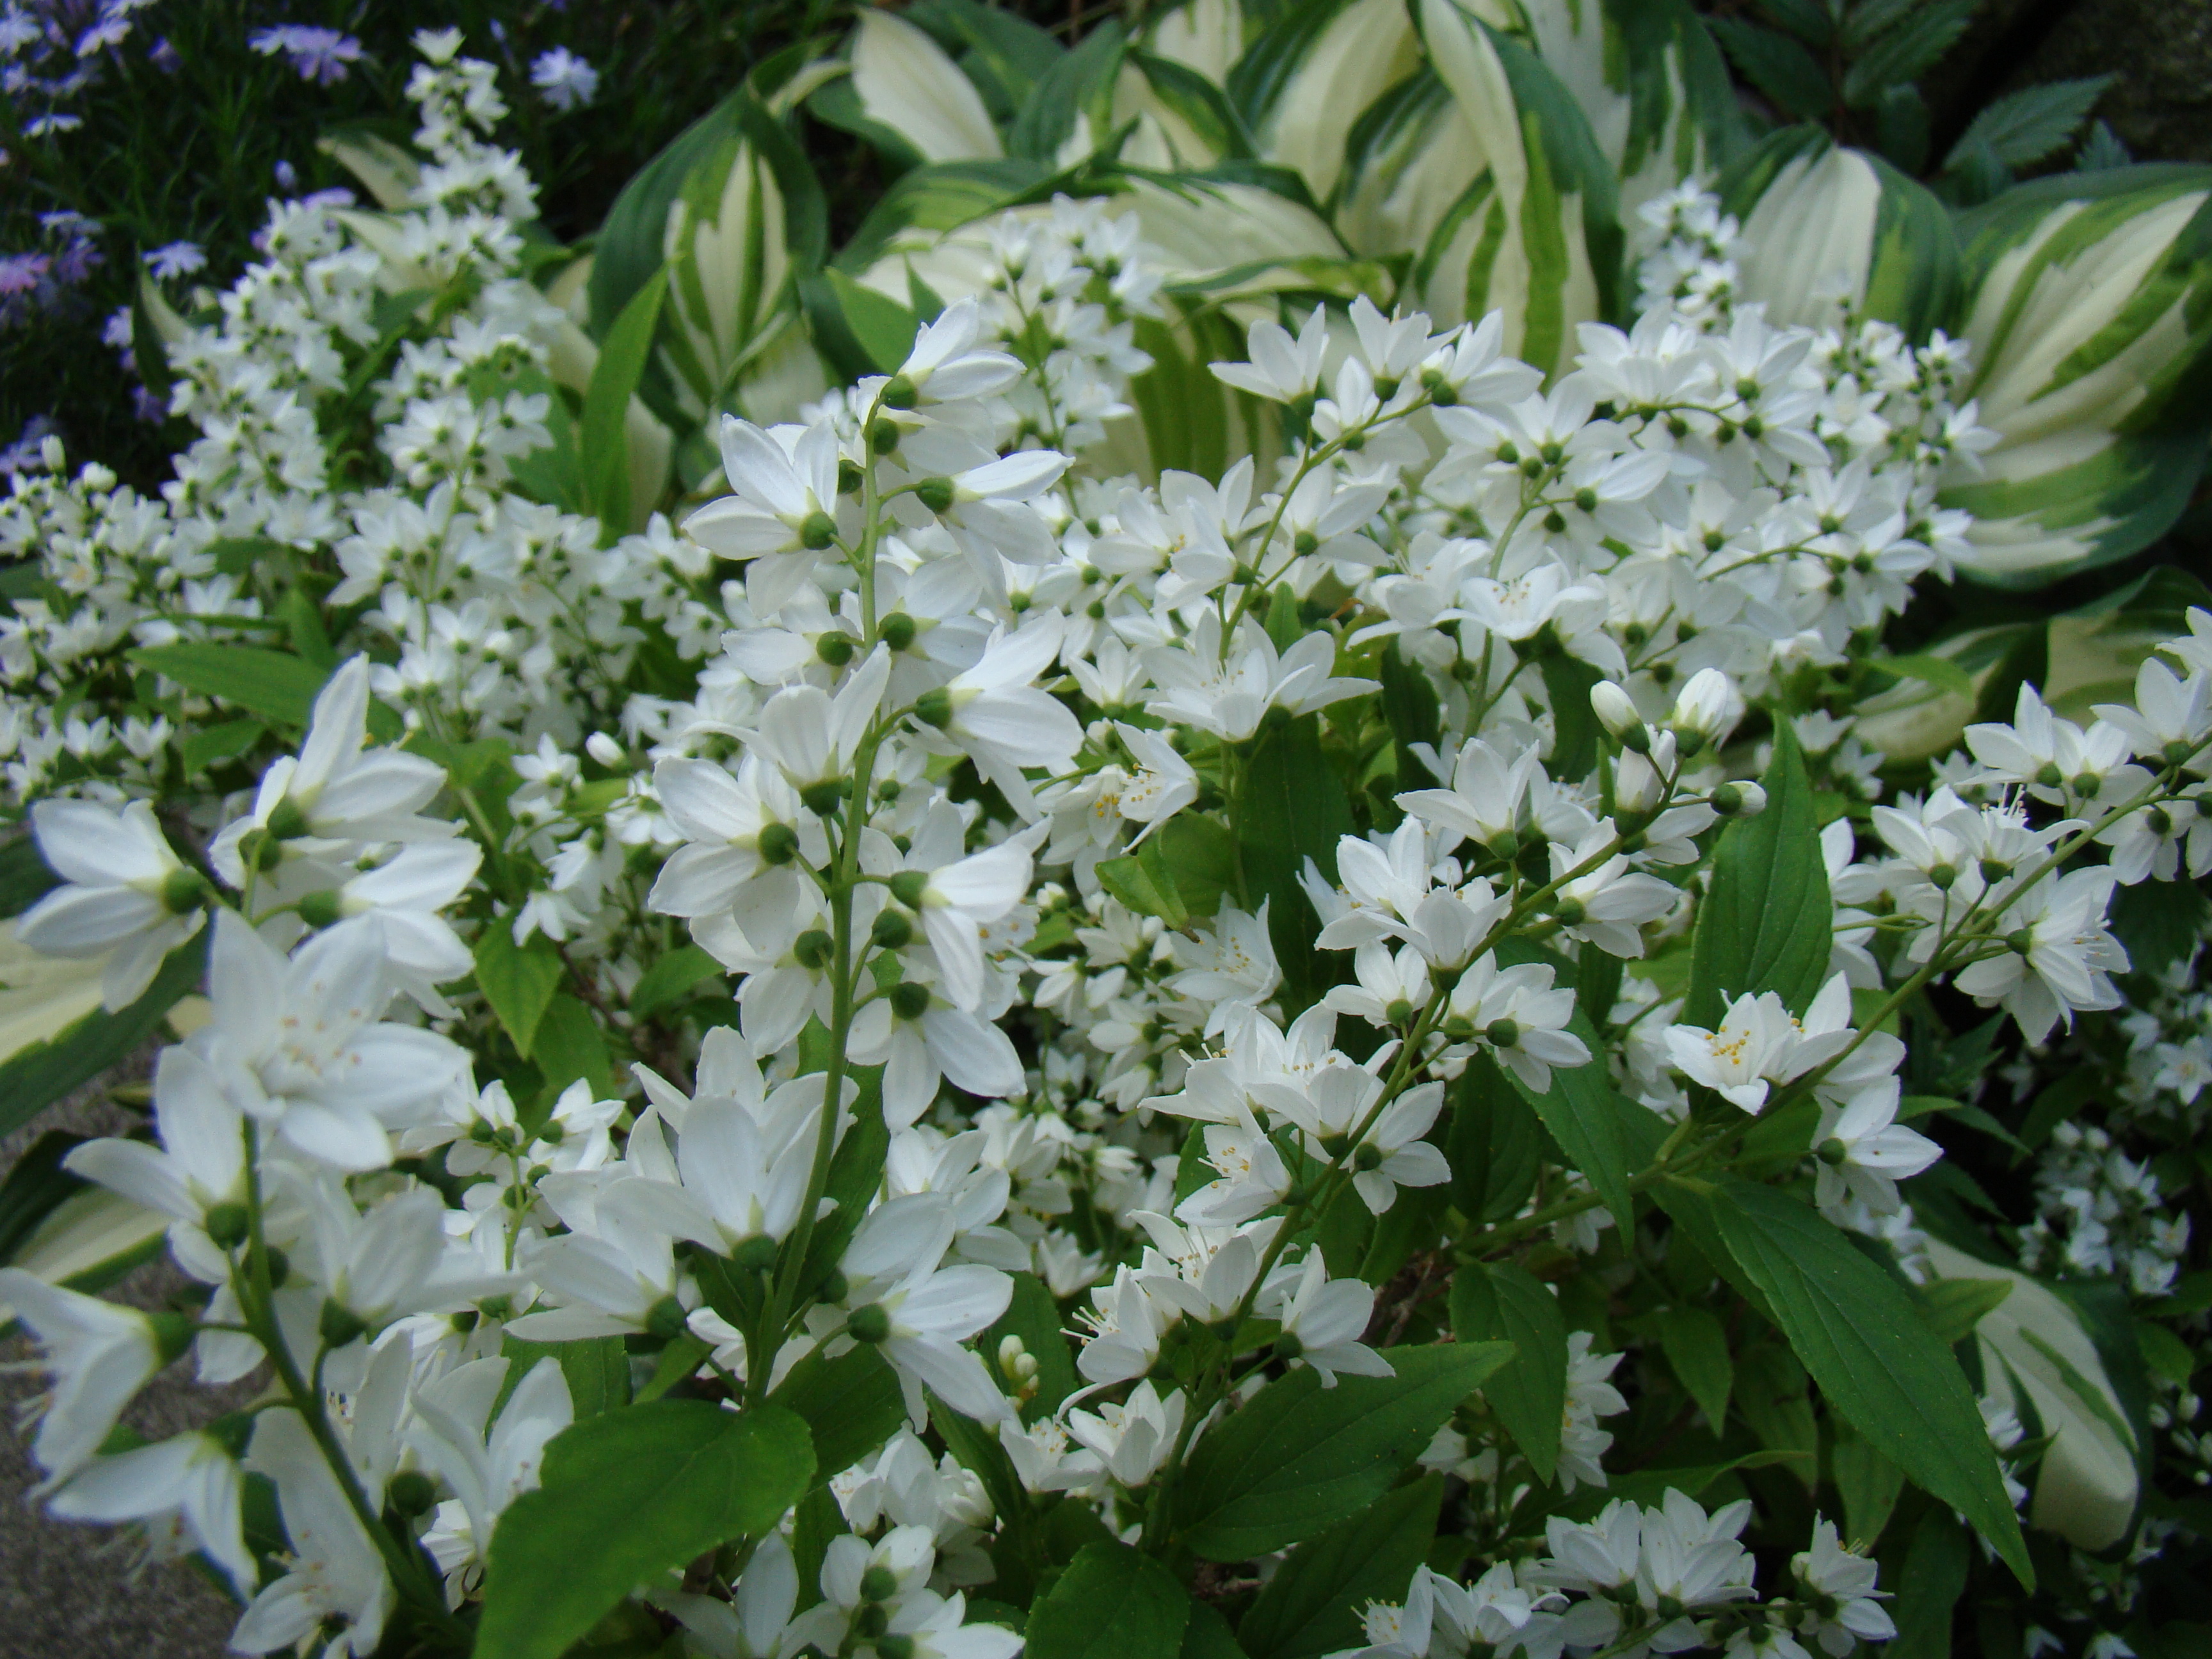
flower, white, plant, shrub, jasmine